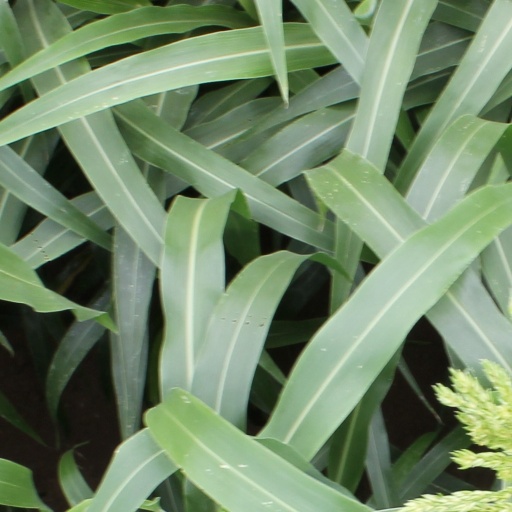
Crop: sorghum